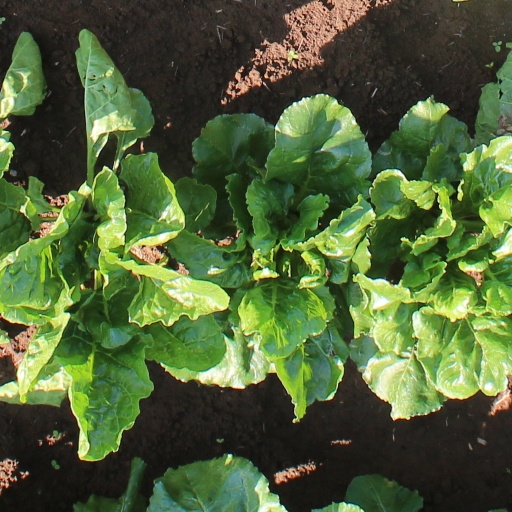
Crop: sugar beet